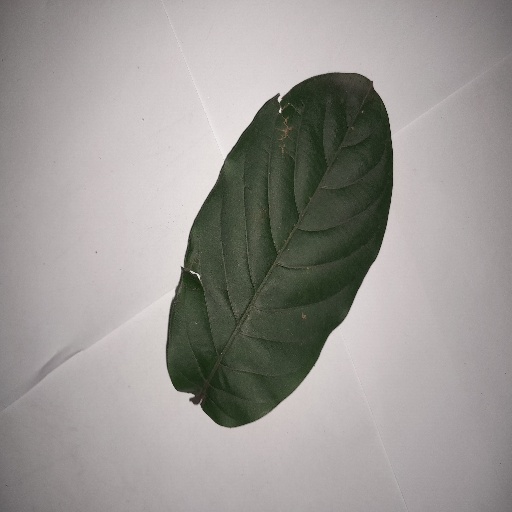
Species: HariTaki
Leaf condition: Shot Hole